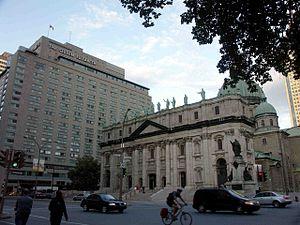
Le Fairmont Le Reine Élizabeth ou Reine Elizabeth est un hôtel situé au cœur de l'arrondissement de Ville-Marie à Montréal. Il a été construit par le Canadien National, puis acheté par le Canadien Pacifique, pour finalement passer sous la bannière des Hôtels Fairmont. Il a été inauguré en 1958.